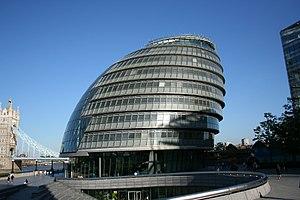
Norman Foster, baron Foster of Thames Bank, né le 1ᵉʳ juin 1935 à Manchester, est un architecte britannique. Émule de Buckminster Fuller, Foster est l'un des principaux représentants de l'architecture high-tech avec, entre autres, Richard Rogers.